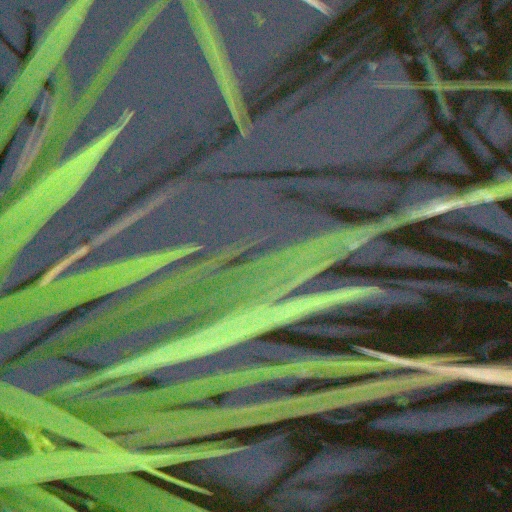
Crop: rice